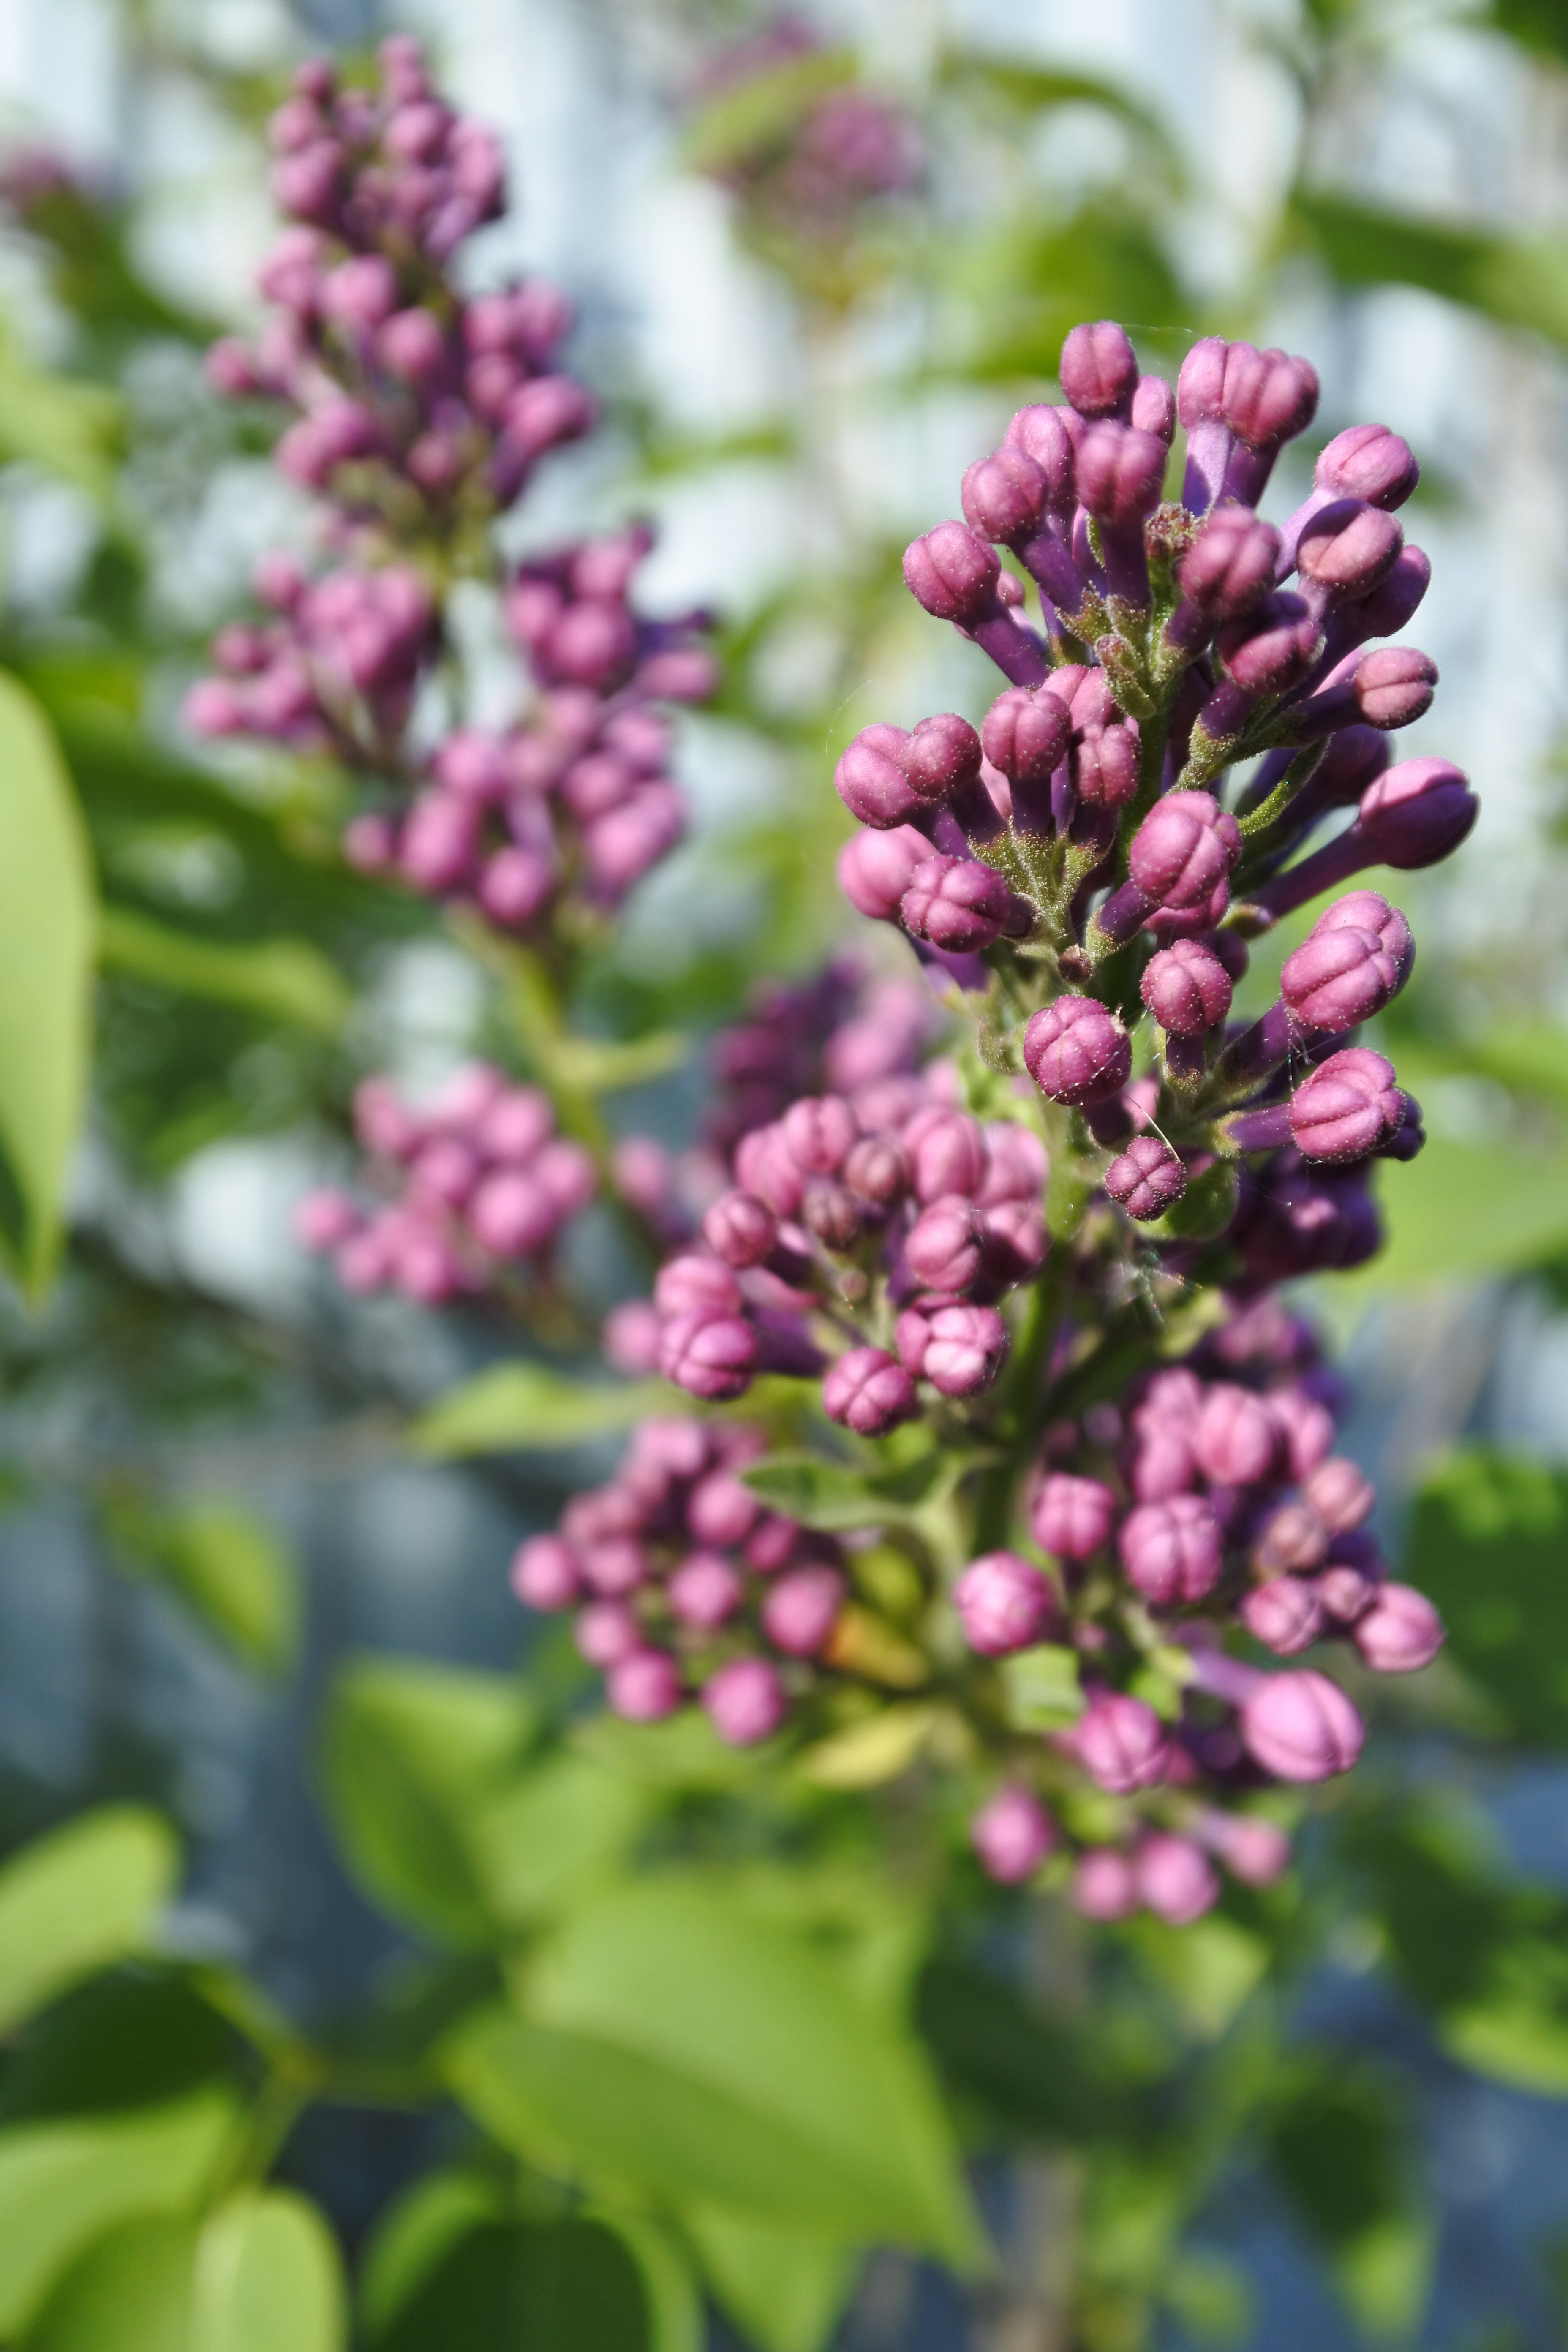
nature, blossom, plant, flower, summer, herb, produce, macro, botany, garden, closeup, flora, wildflower, shrub, lilac, dacha, bud, greens, flowering plant, land plant